Apple pointing devices

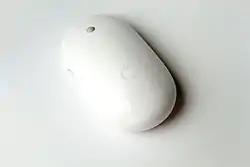
The wireless version of the Mighty Mouse

Previously included with all new Macintosh desktop models, it was a major departure from Apple's one-button philosophy integrated in its design since the Lisa. This mouse was called the Mighty Mouse but was renamed to just 'Apple Mouse' in 2009 due to legal issues with the name.